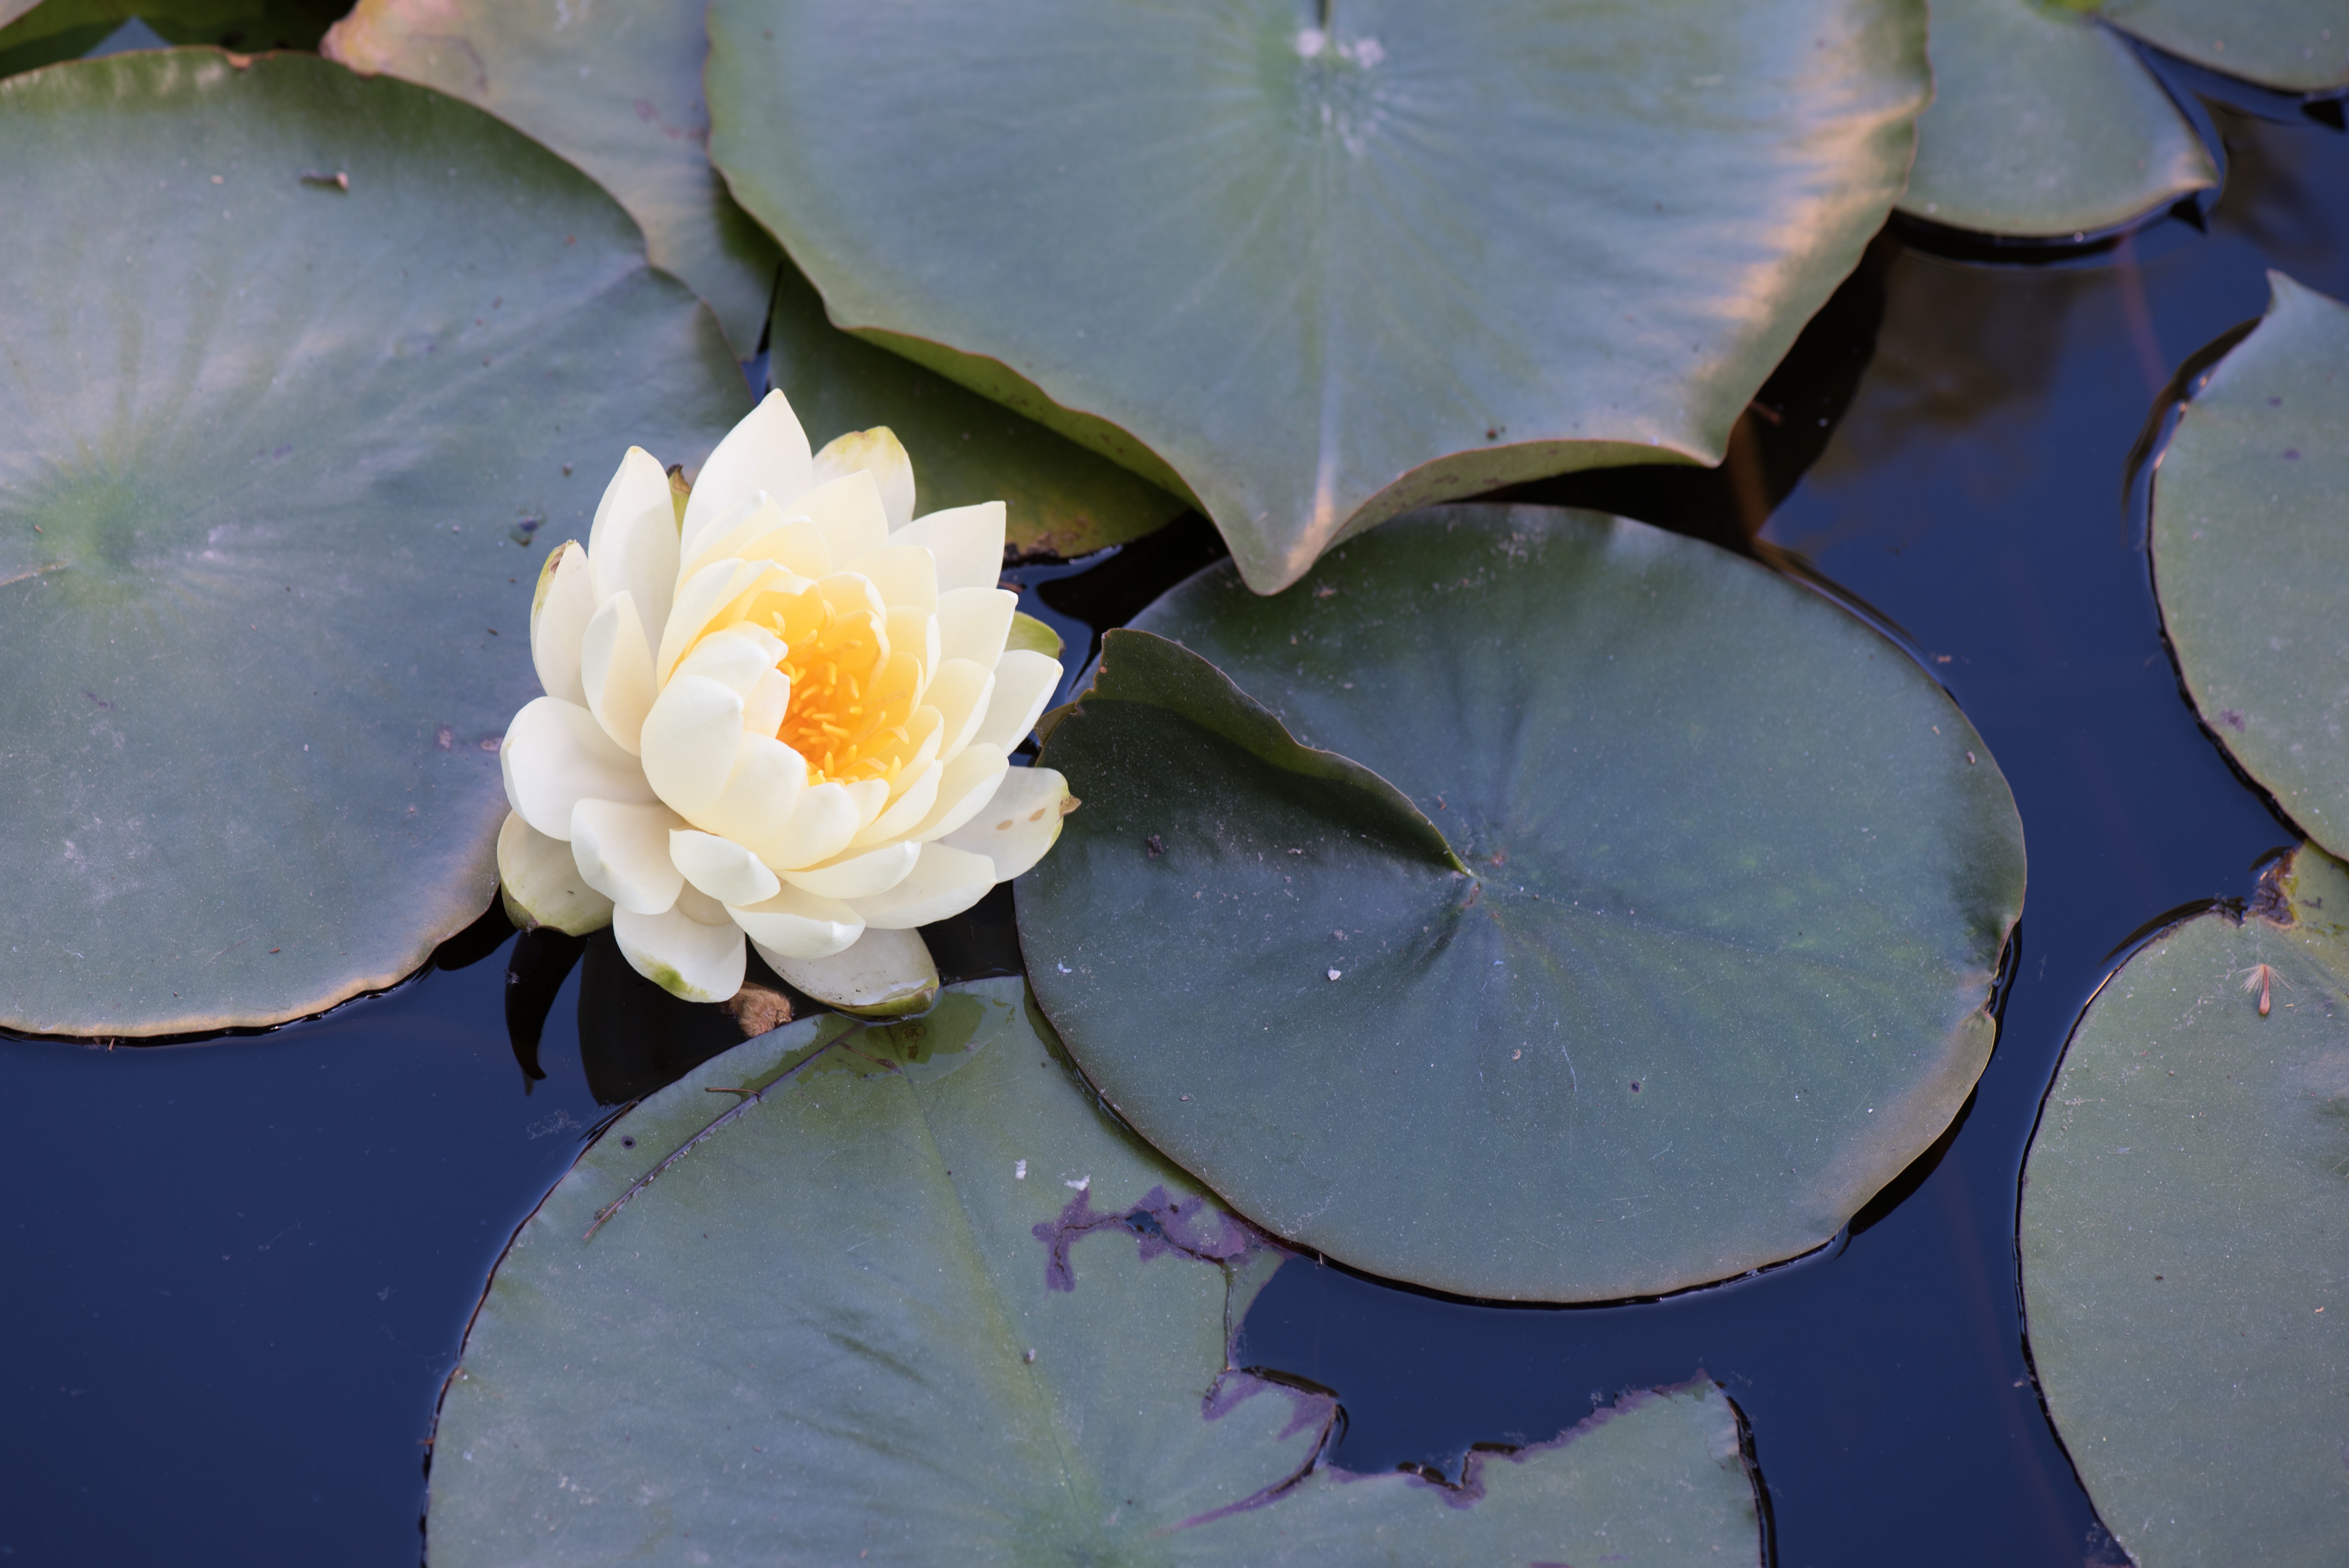
water, nature, blossom, plant, field, leaf, flower, petal, pond, wild, spring, green, vegetable, botany, blue, garden, flora, water lily, flowers, close up, petals, water lilies, macro photography, flowering plant, land plant